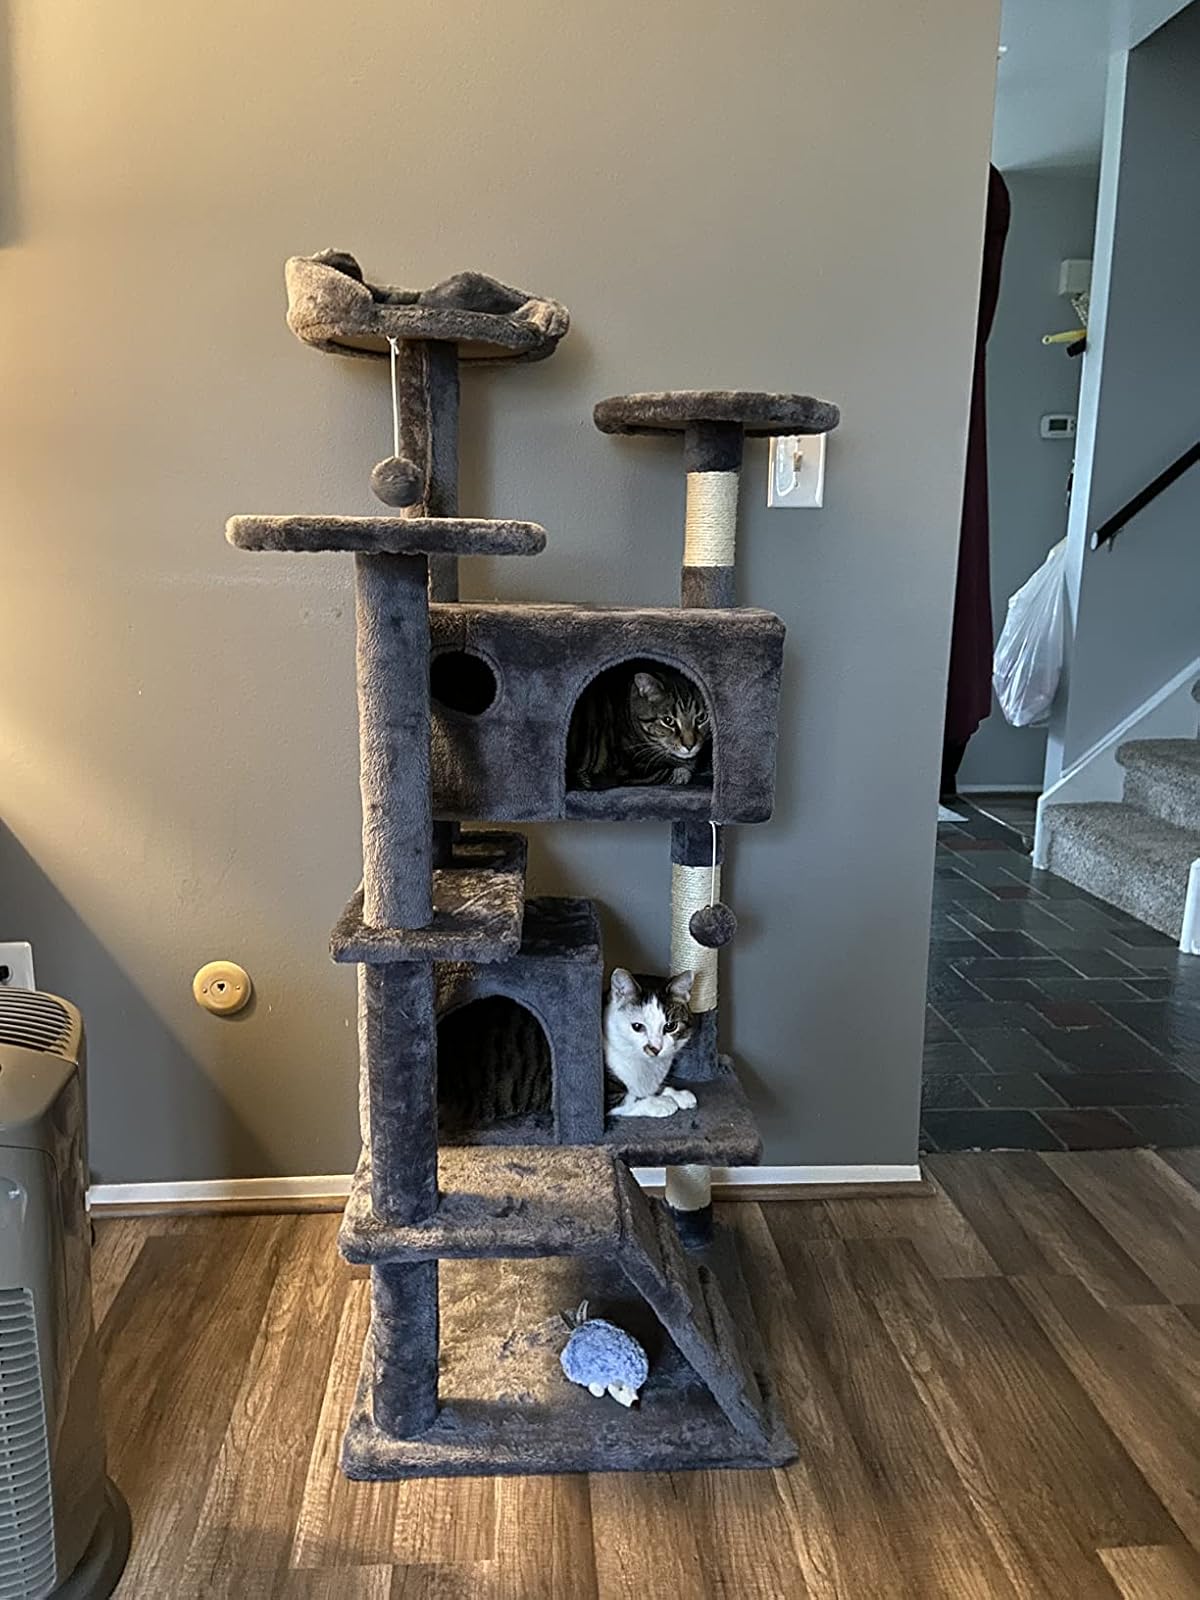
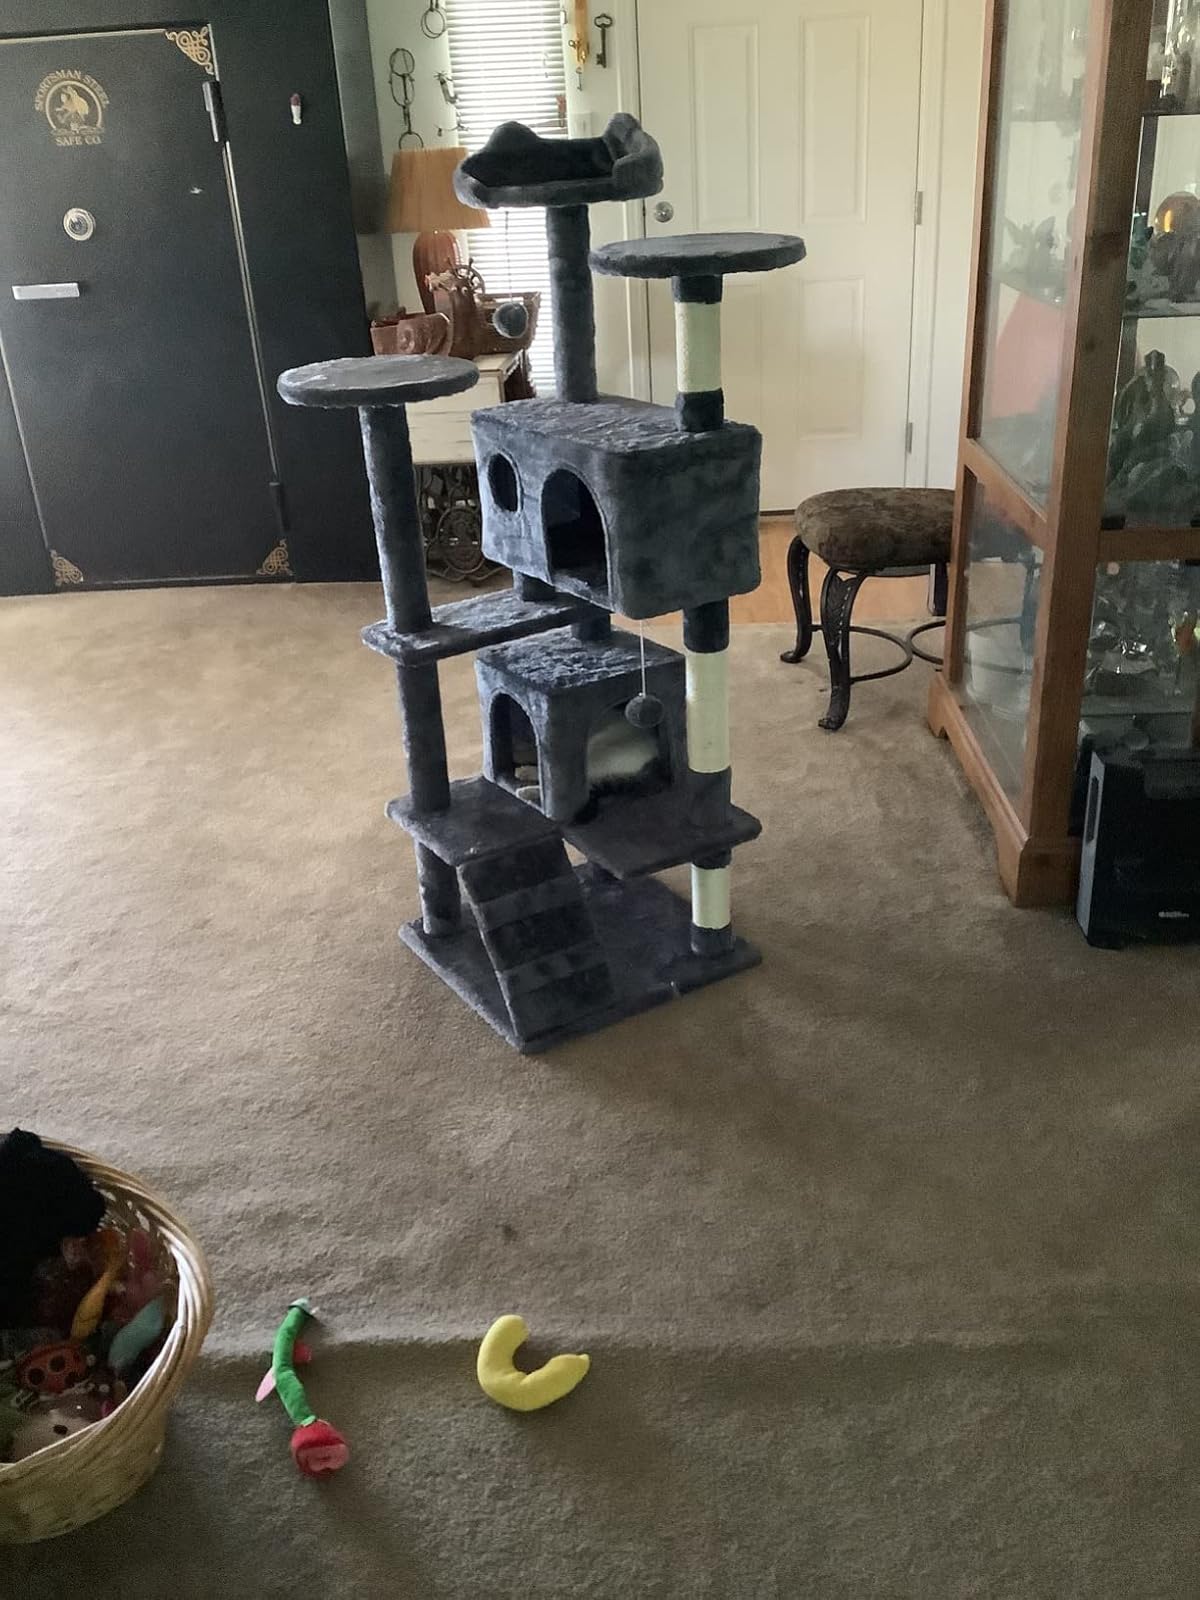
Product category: items_cat tree
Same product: yes